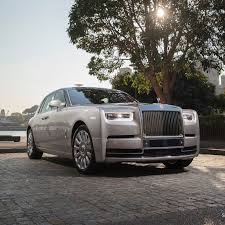
Vehicle type: Cars